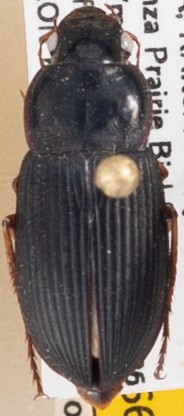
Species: Harpalus pensylvanicus
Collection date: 2021-08-18
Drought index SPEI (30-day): -1.01
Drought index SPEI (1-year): -0.39
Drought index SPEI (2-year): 0.03